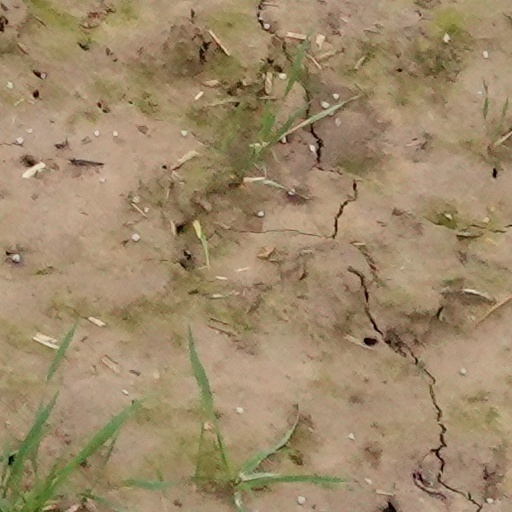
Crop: wheat